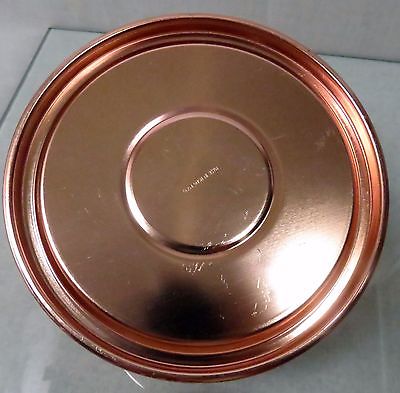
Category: kettle